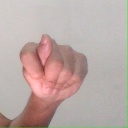
अक्षर: ट